Rimington Trophy

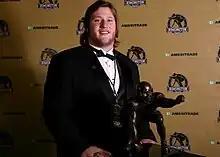
Jake Kirkpatrick of TCU, the 2010 Rimington Trophy winner

Since 2005, the Rimington Trophy also recognizes legendary centers from the past by presenting the President Gerald R. Ford Legendary Center Award, which is named after Gerald Ford. The award is presented annually to a former collegiate or professional center who was either a legend on or off the field by making extraordinary contributions through business, civic, or philanthropic endeavors.